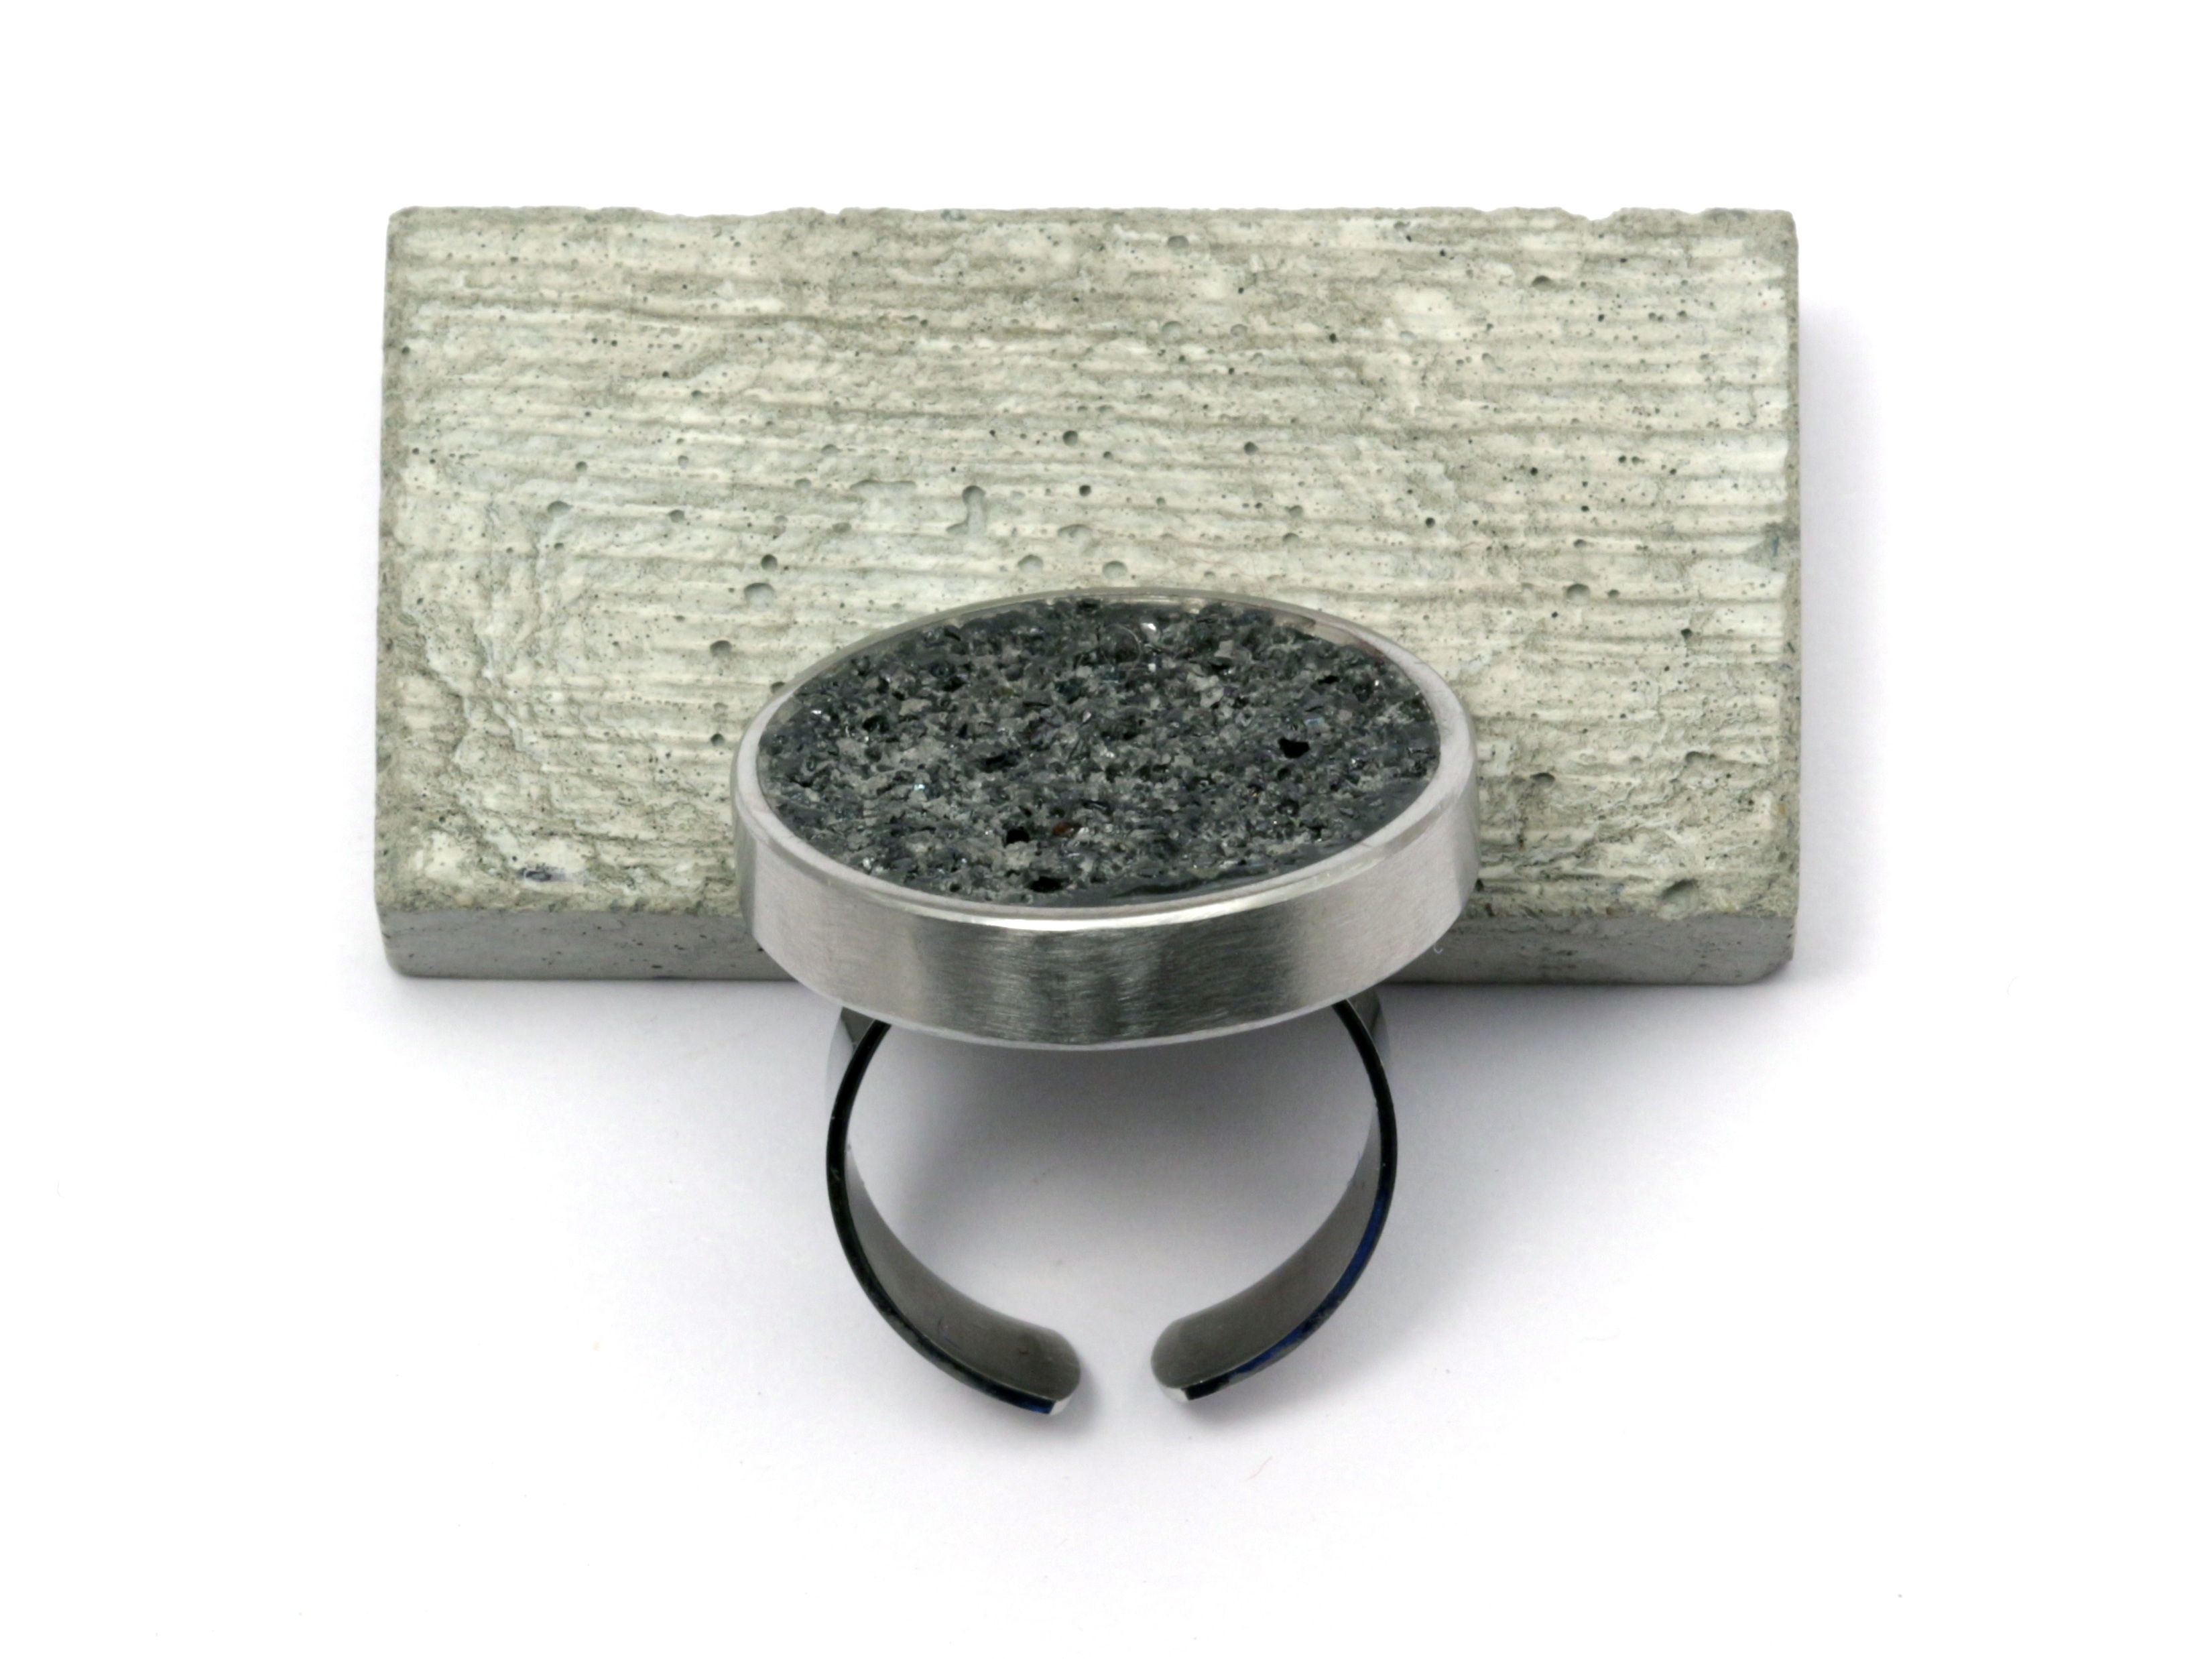
woman, ring, urban, steel, young, fashion, black, lifestyle, modern, material, concrete, jewelry, stainless steel, grey, minimalist, cement, style, stylish, fashionable, woman fashion